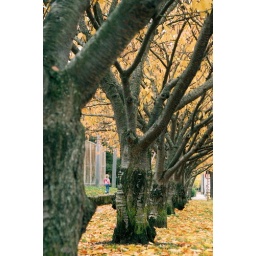
Little girl by the trees